Angular gyrus

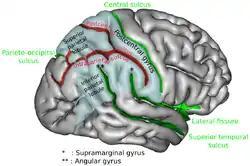
In this image, the angular gyrus is denoted by the double asterisk **

The angular gyrus is a region of the brain lying mainly in the posteroinferior region of the parietal lobe, occupying the posterior part of the inferior parietal lobule. It represents the Brodmann area 39.